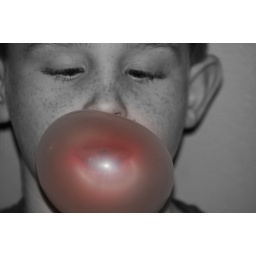
Focal black and white by Picnik